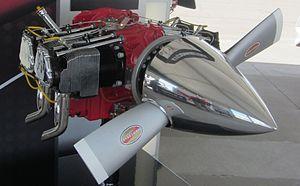
Un moteur à plat est un moteur à pistons dans lequel les cylindres et pistons sont sur un même plan et disposés de part et d'autre du vilebrequin. Il existe deux types de moteurs à plat : les moteur boxer et moteur en V à 180°.
Lycoming Engines est une société américaine fabriquant des moteurs d'avions, filiale du groupe Textron.